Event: Nepal Earthquake
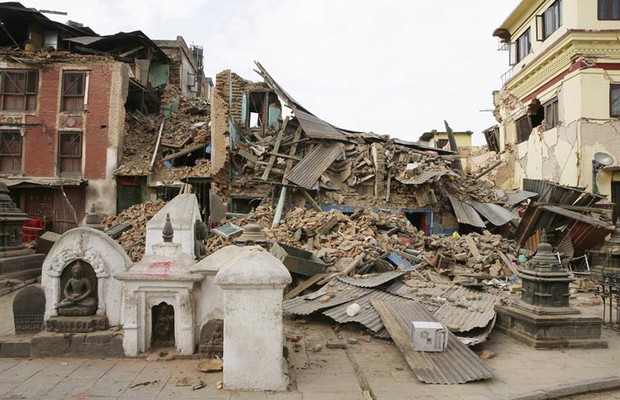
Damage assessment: damage